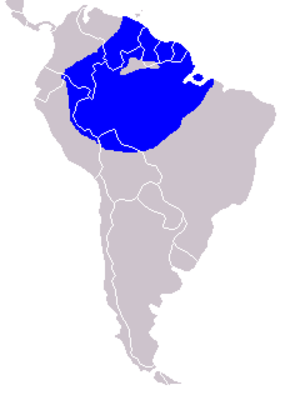
Hoatzin
Hoatzinens udbredelse
Hoatzinens udbredelse
Hoatzin er en regnskovslevende fugl, der er dårlig til at flyve.